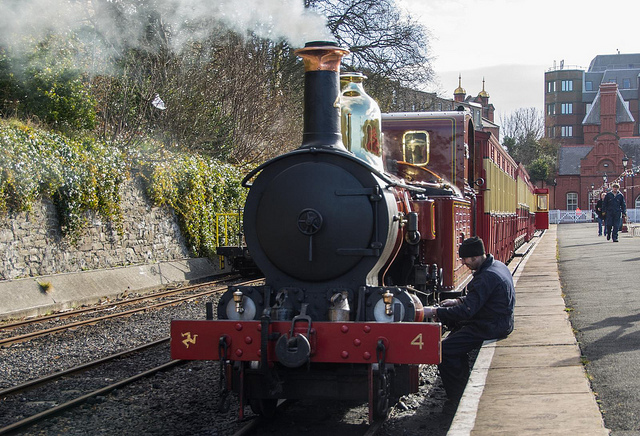
A unique looking train on the train tracks

A man is sitting on the edge of a train track, touching a locomotive.

This is an old style train stopped at a platform.

A man working on a red and black train parked on a railroad track.